Roman shipyard of Stifone (Narni)

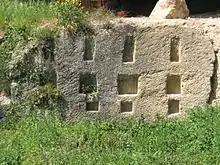
Remains of the shipyard

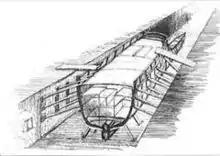
Graphic reconstruction of the shipyard drawn by the artist Alvaro Caponi

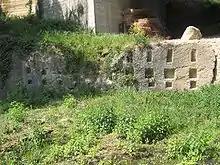
Remains of the shipyard

Even before the discovery, following some popular tales handed down through the centuries, it is indicative to note how the local historiography had already mentioned the ancient presence of a similar structure. The former mayor of Narni, Rutilio Robusti, asserted: